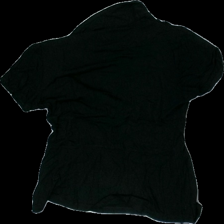
View: back
Type: T-shirt
Category: Ladies
Brand: Not in the list
Colors: Black
Material: 100% Viscose
Cut: Regular, V-collar
Size: L
Season: All
Price range: 50-100
Recommended usage: Reuse